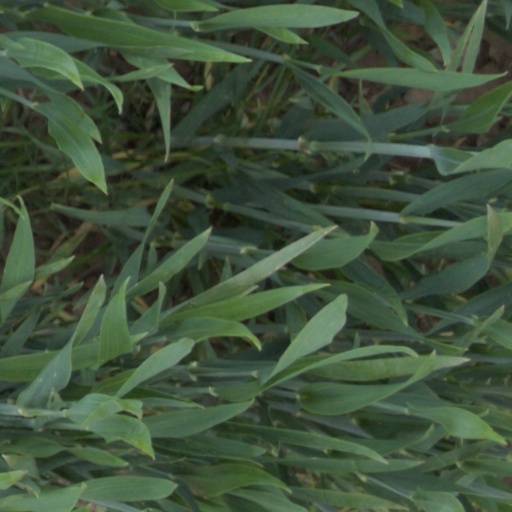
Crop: wheat